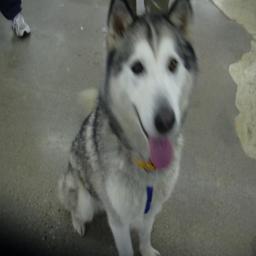
Animal: dogs